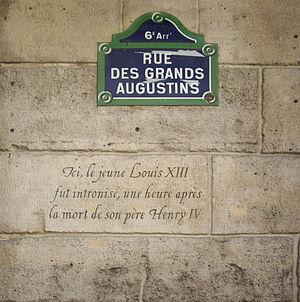
Inscription murale au n° 8 de la rue des Grands-Augustins, Paris 6e
La rue des Grands-Augustins est située dans le 6ᵉ arrondissement de Paris.